Answer in natural language. Considering the relative positions, where is framed landscape painting with airship (highlighted by a red box) with respect to dark wood low dresser, six drawers (highlighted by a blue box)? Choose between the following options: right or left
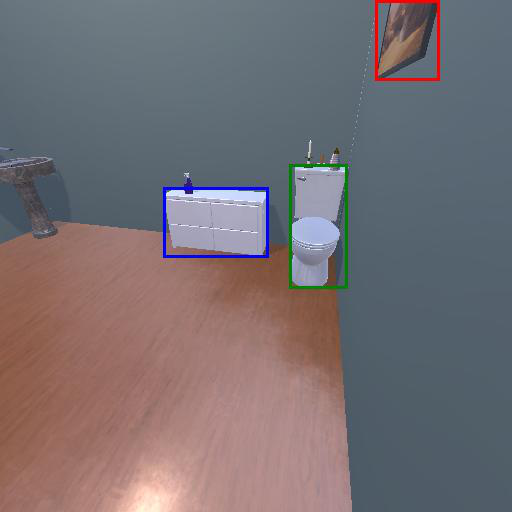
<answer>right</answer>